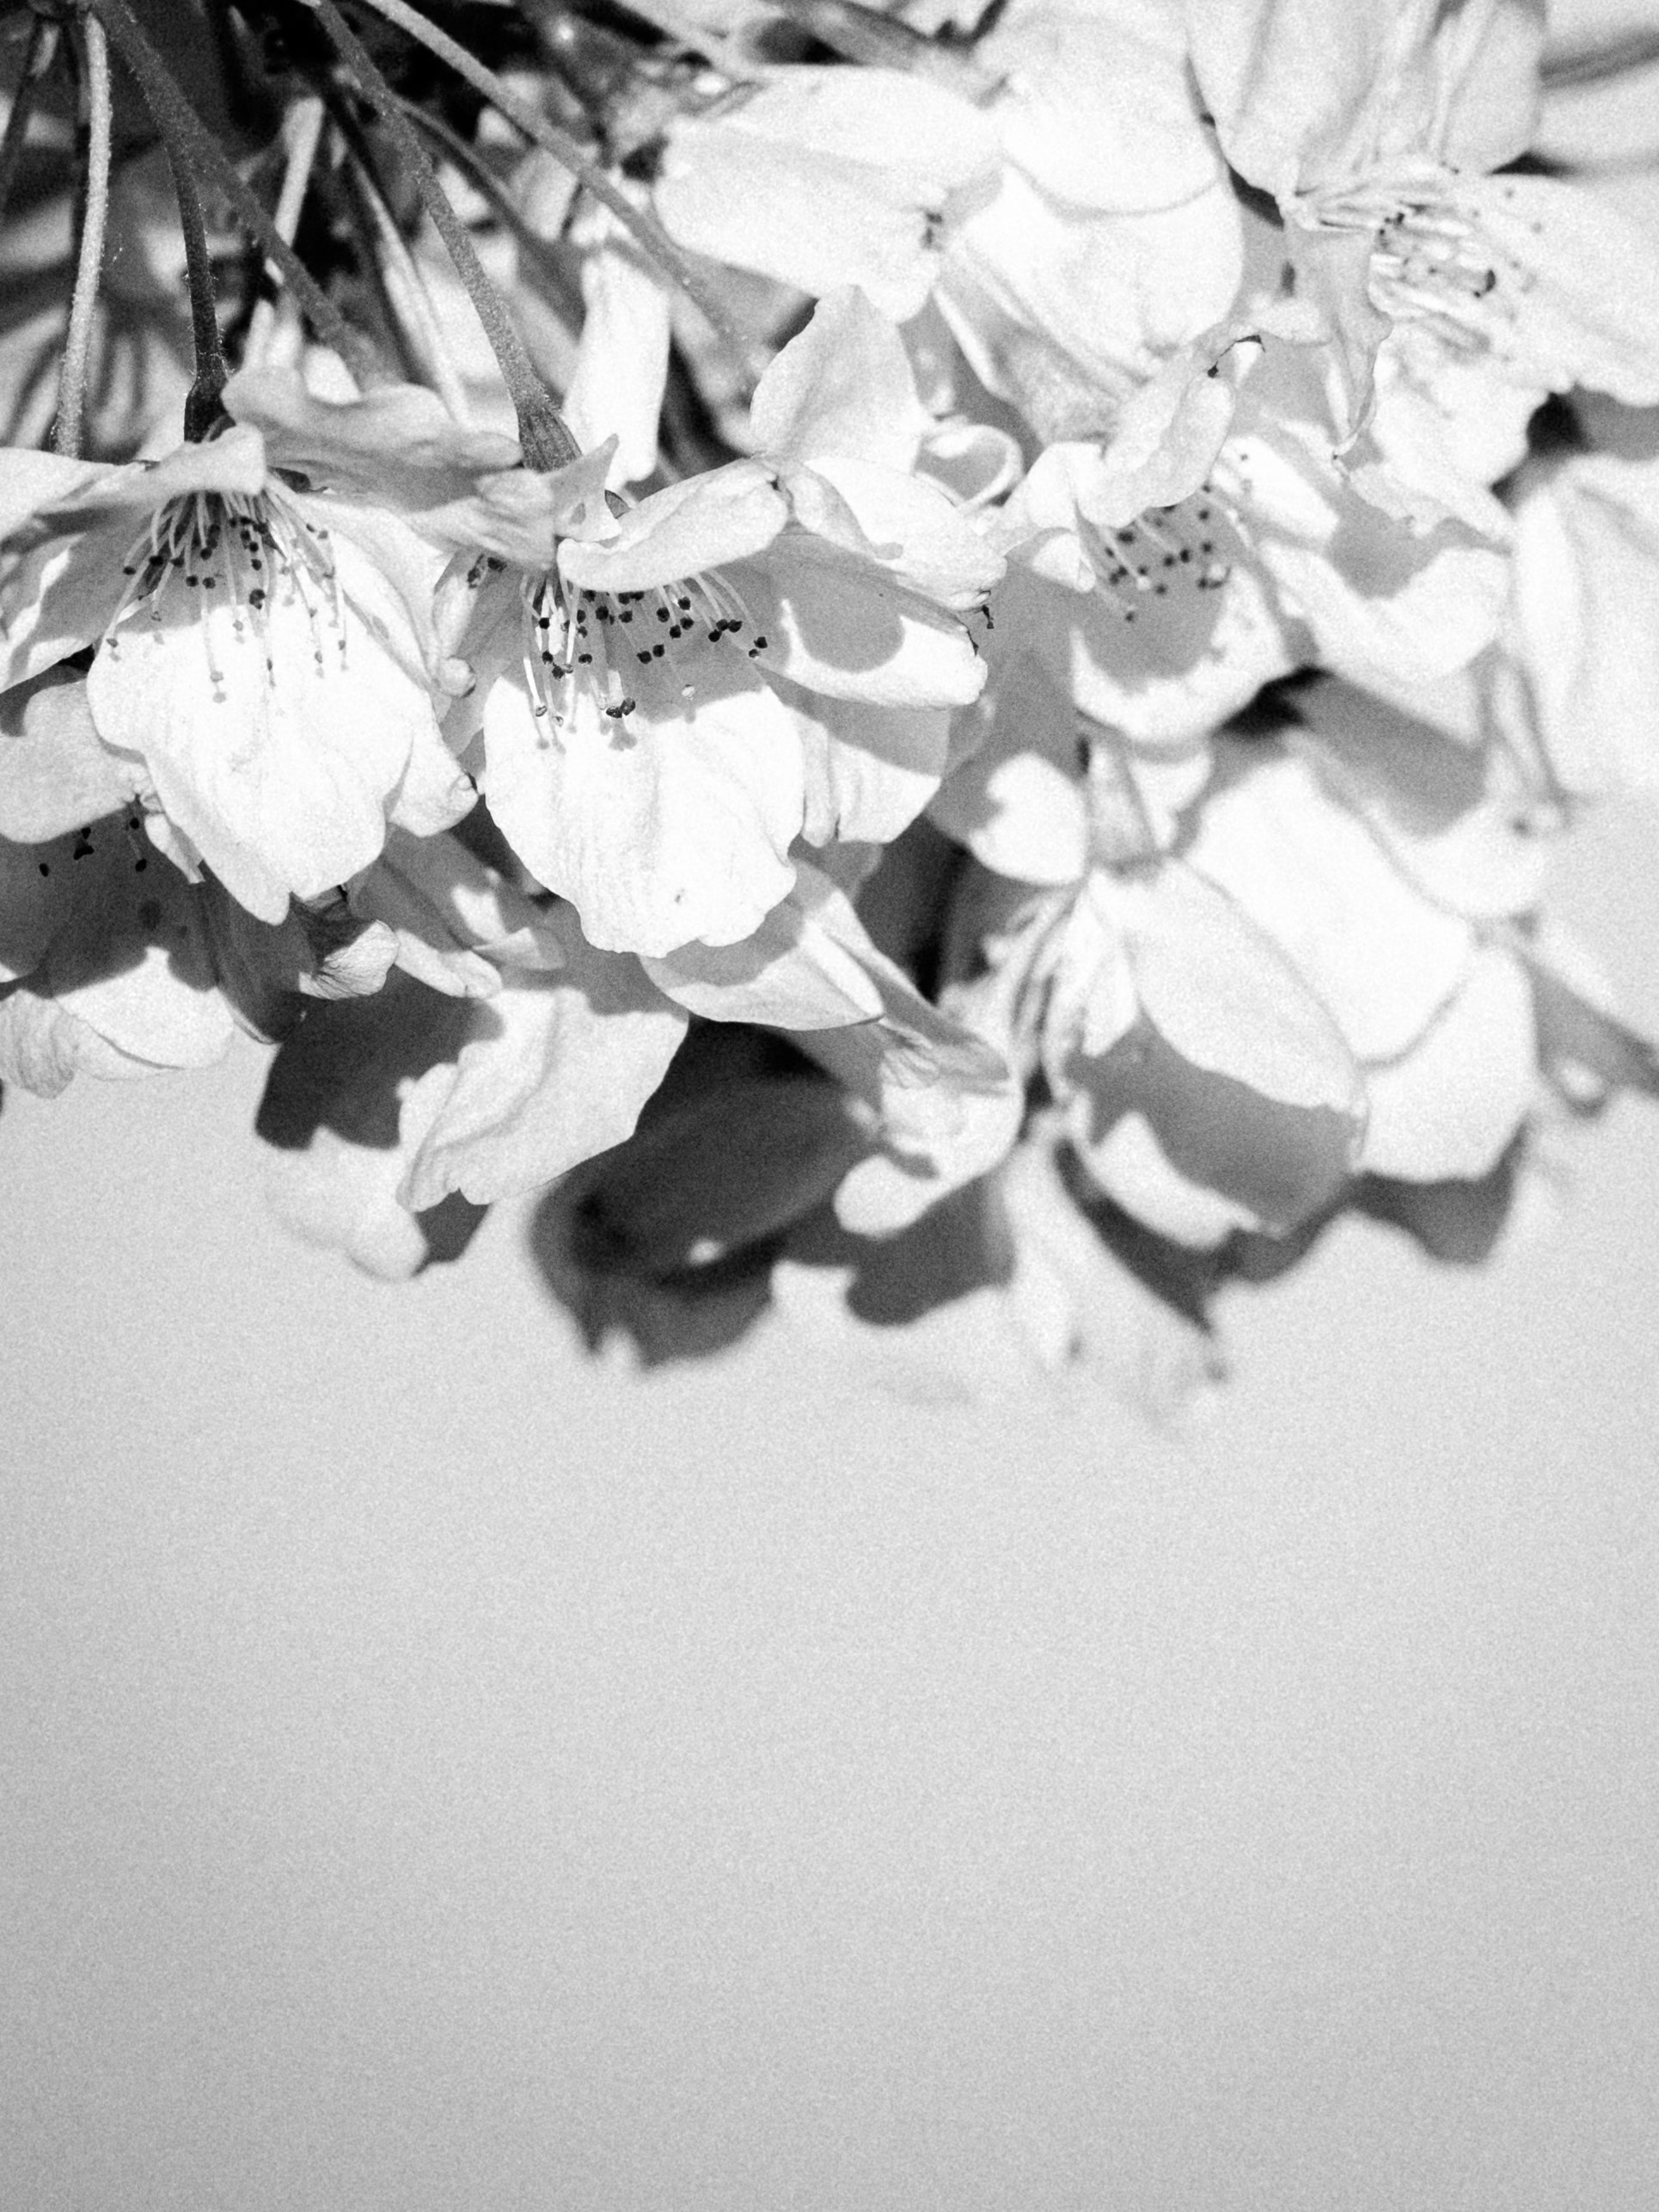
natural, plant, flower, petal, twig, Tints and shades, flowering plant, blossom, monochrome photography, monochrome, art, cherry blossom, symmetry, macro photography, tree, still life photography, water, plant stem, pattern, shadow, prunus